Lung transplantation

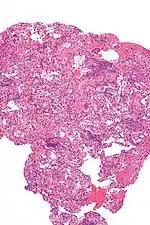
Micrograph showing lung transplant rejection. Lung biopsy. H&E stain.

In single-lung transplants, the lung with the worse pulmonary function is chosen for replacement. If both lungs function equally, then the right lung is usually favored for removal because it avoids having to maneuver around the heart, as would be required for excision of the left lung.